Diamond Dallas Page

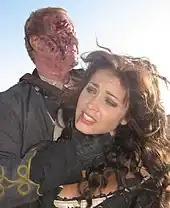
DDP as Skullbucket in "Gallowwalkers" (2012)

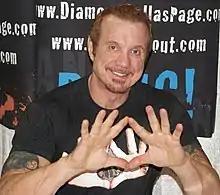
Page demonstrating his "Diamond Cutter" hand symbol in 2011

Page is commonly associated with the "Self High Five" as well as the "Diamond Cutter" symbol, a hand gesture made by joining the thumbs and index fingers on each hand to form a diamond shape, then parting the two hands in one swift motion. He created the symbol in 1996 and later trademarked it. In December 2005, Page filed a lawsuit against rapper Jay-Z, who, he claimed, had "illegally adopted his trademark hand gesture". Page accused Jay-Z of trademark infringement and sought a prohibitive injunction and monetary damages. It resulted in Page dropping the lawsuit for an undisclosed amount of money. On August 31, 2010, Page filed a lawsuit against the musical duo 3OH!3 for infringement of his trademarked "Diamond Cutter" hand gesture.